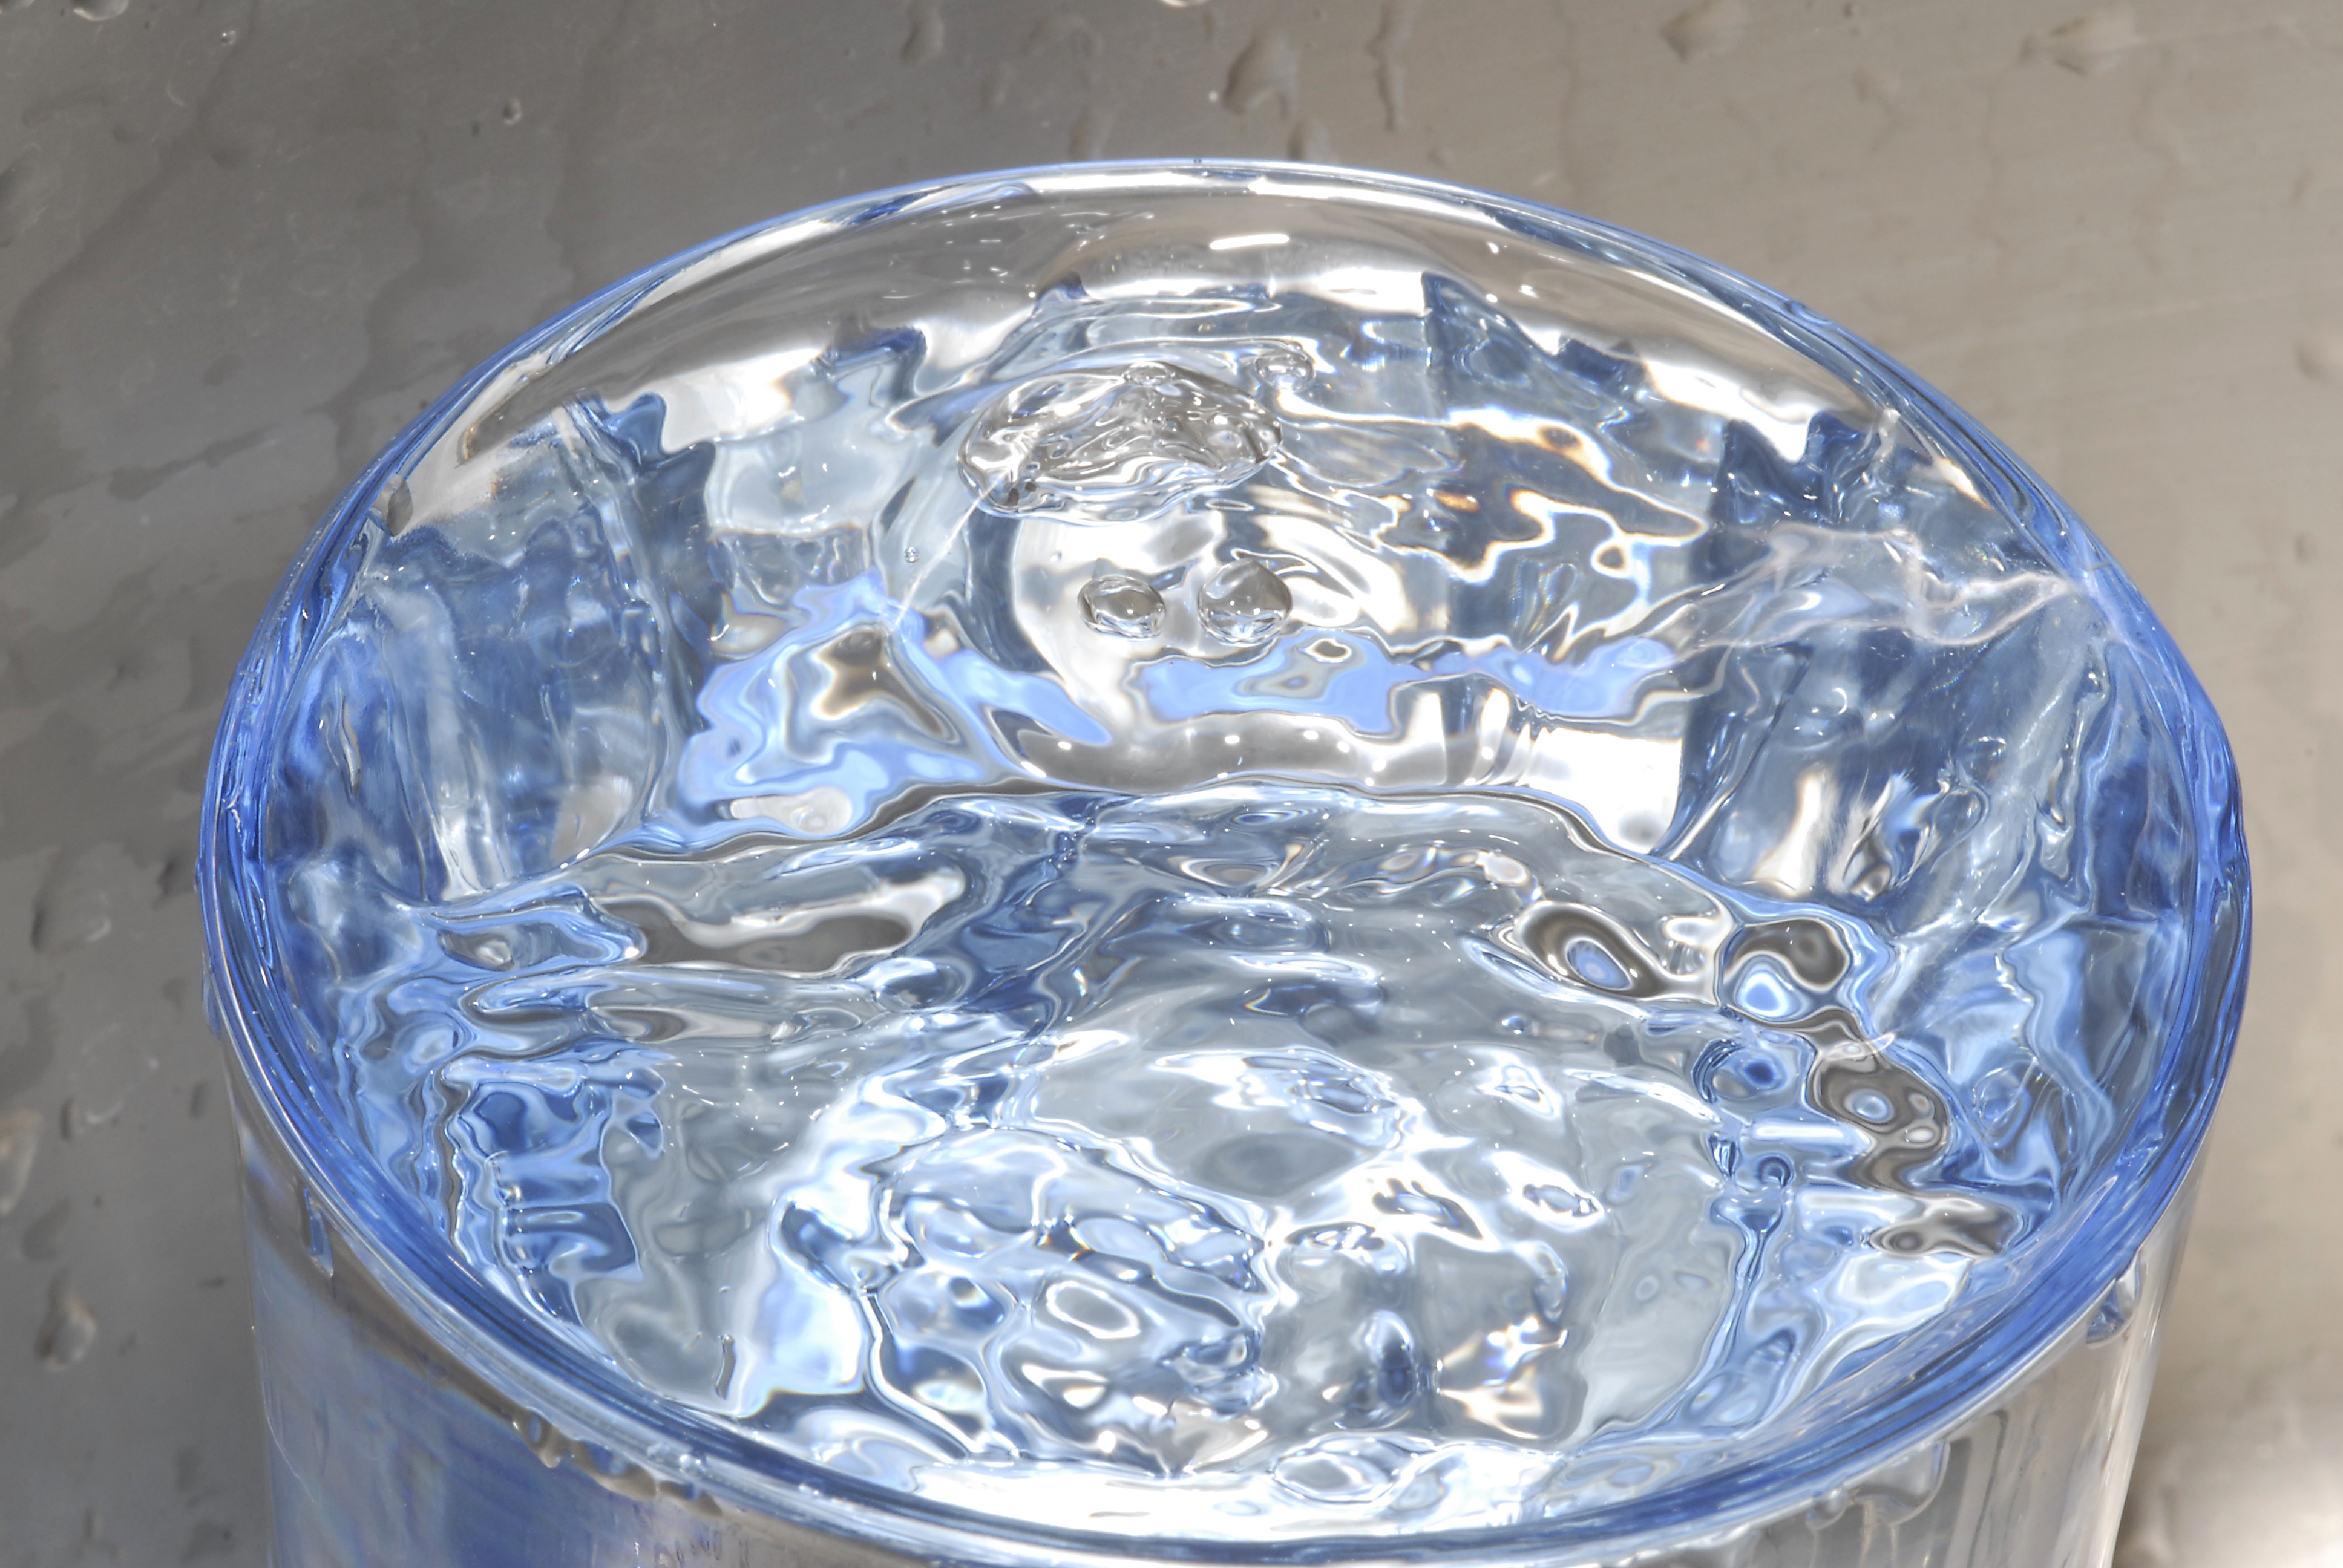
clear, water, Transparent material, glass, crystal